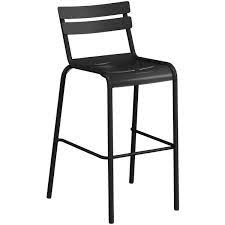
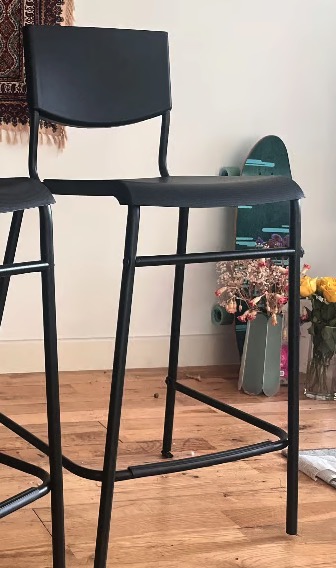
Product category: stool
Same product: no